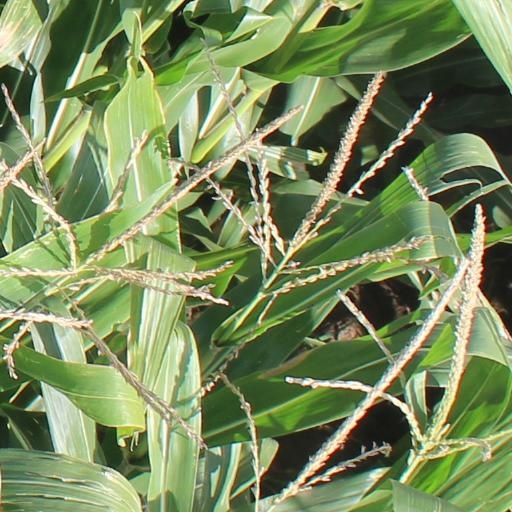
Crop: maize; corn